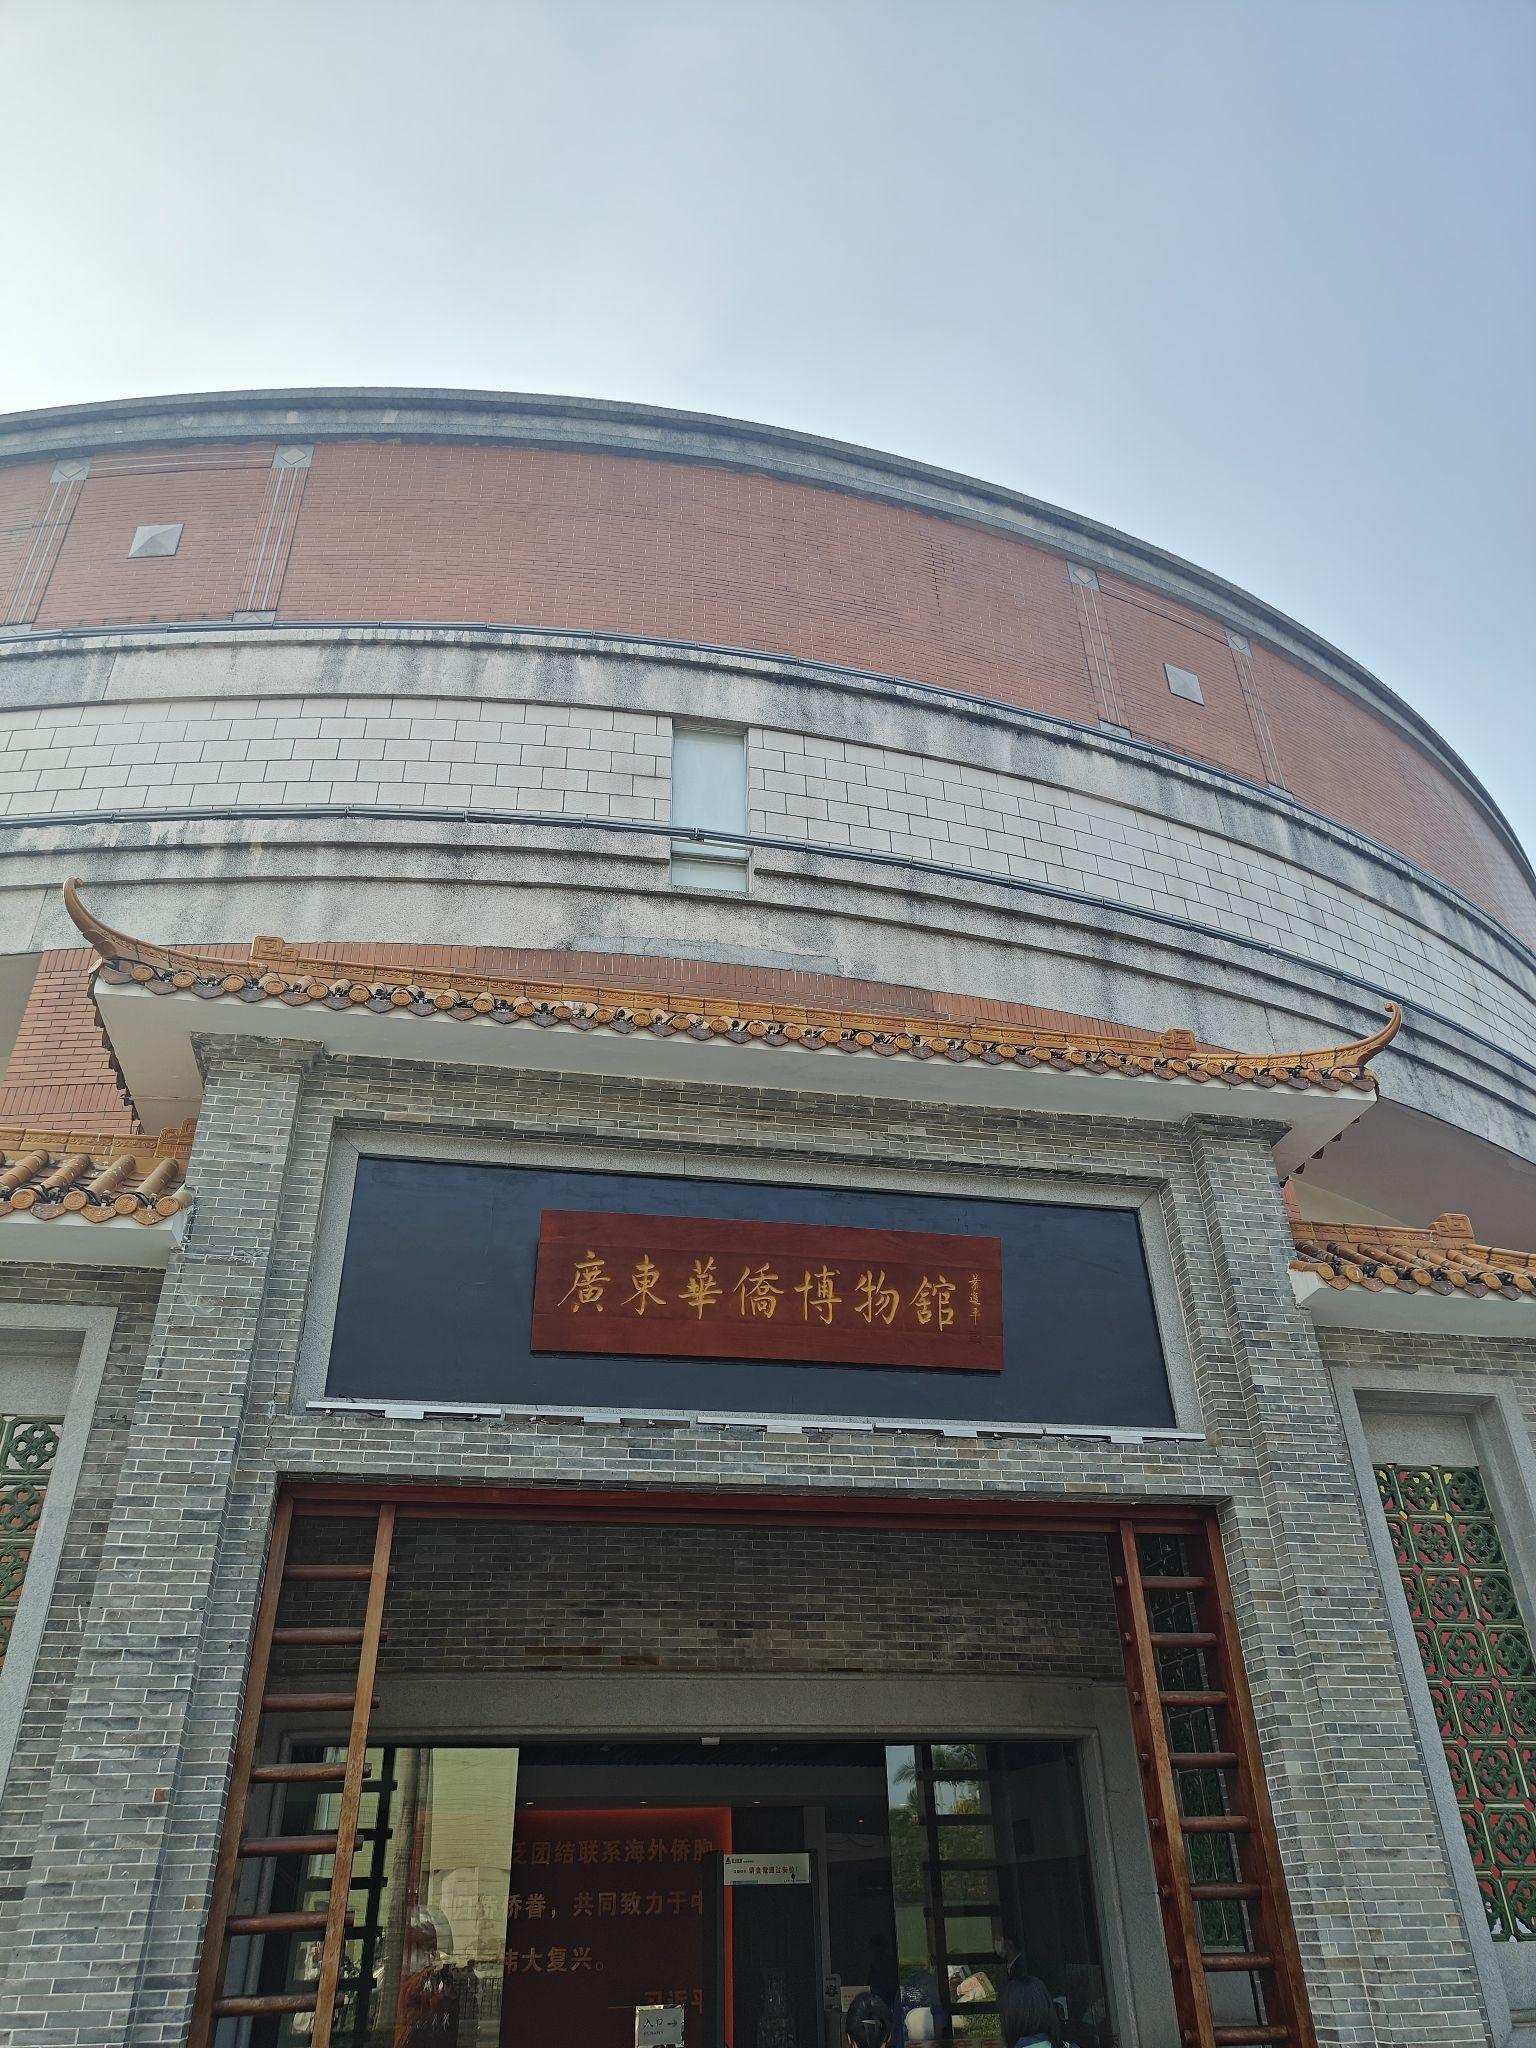
地标名称：广东华侨博物馆
所在城市：广州市·越秀区